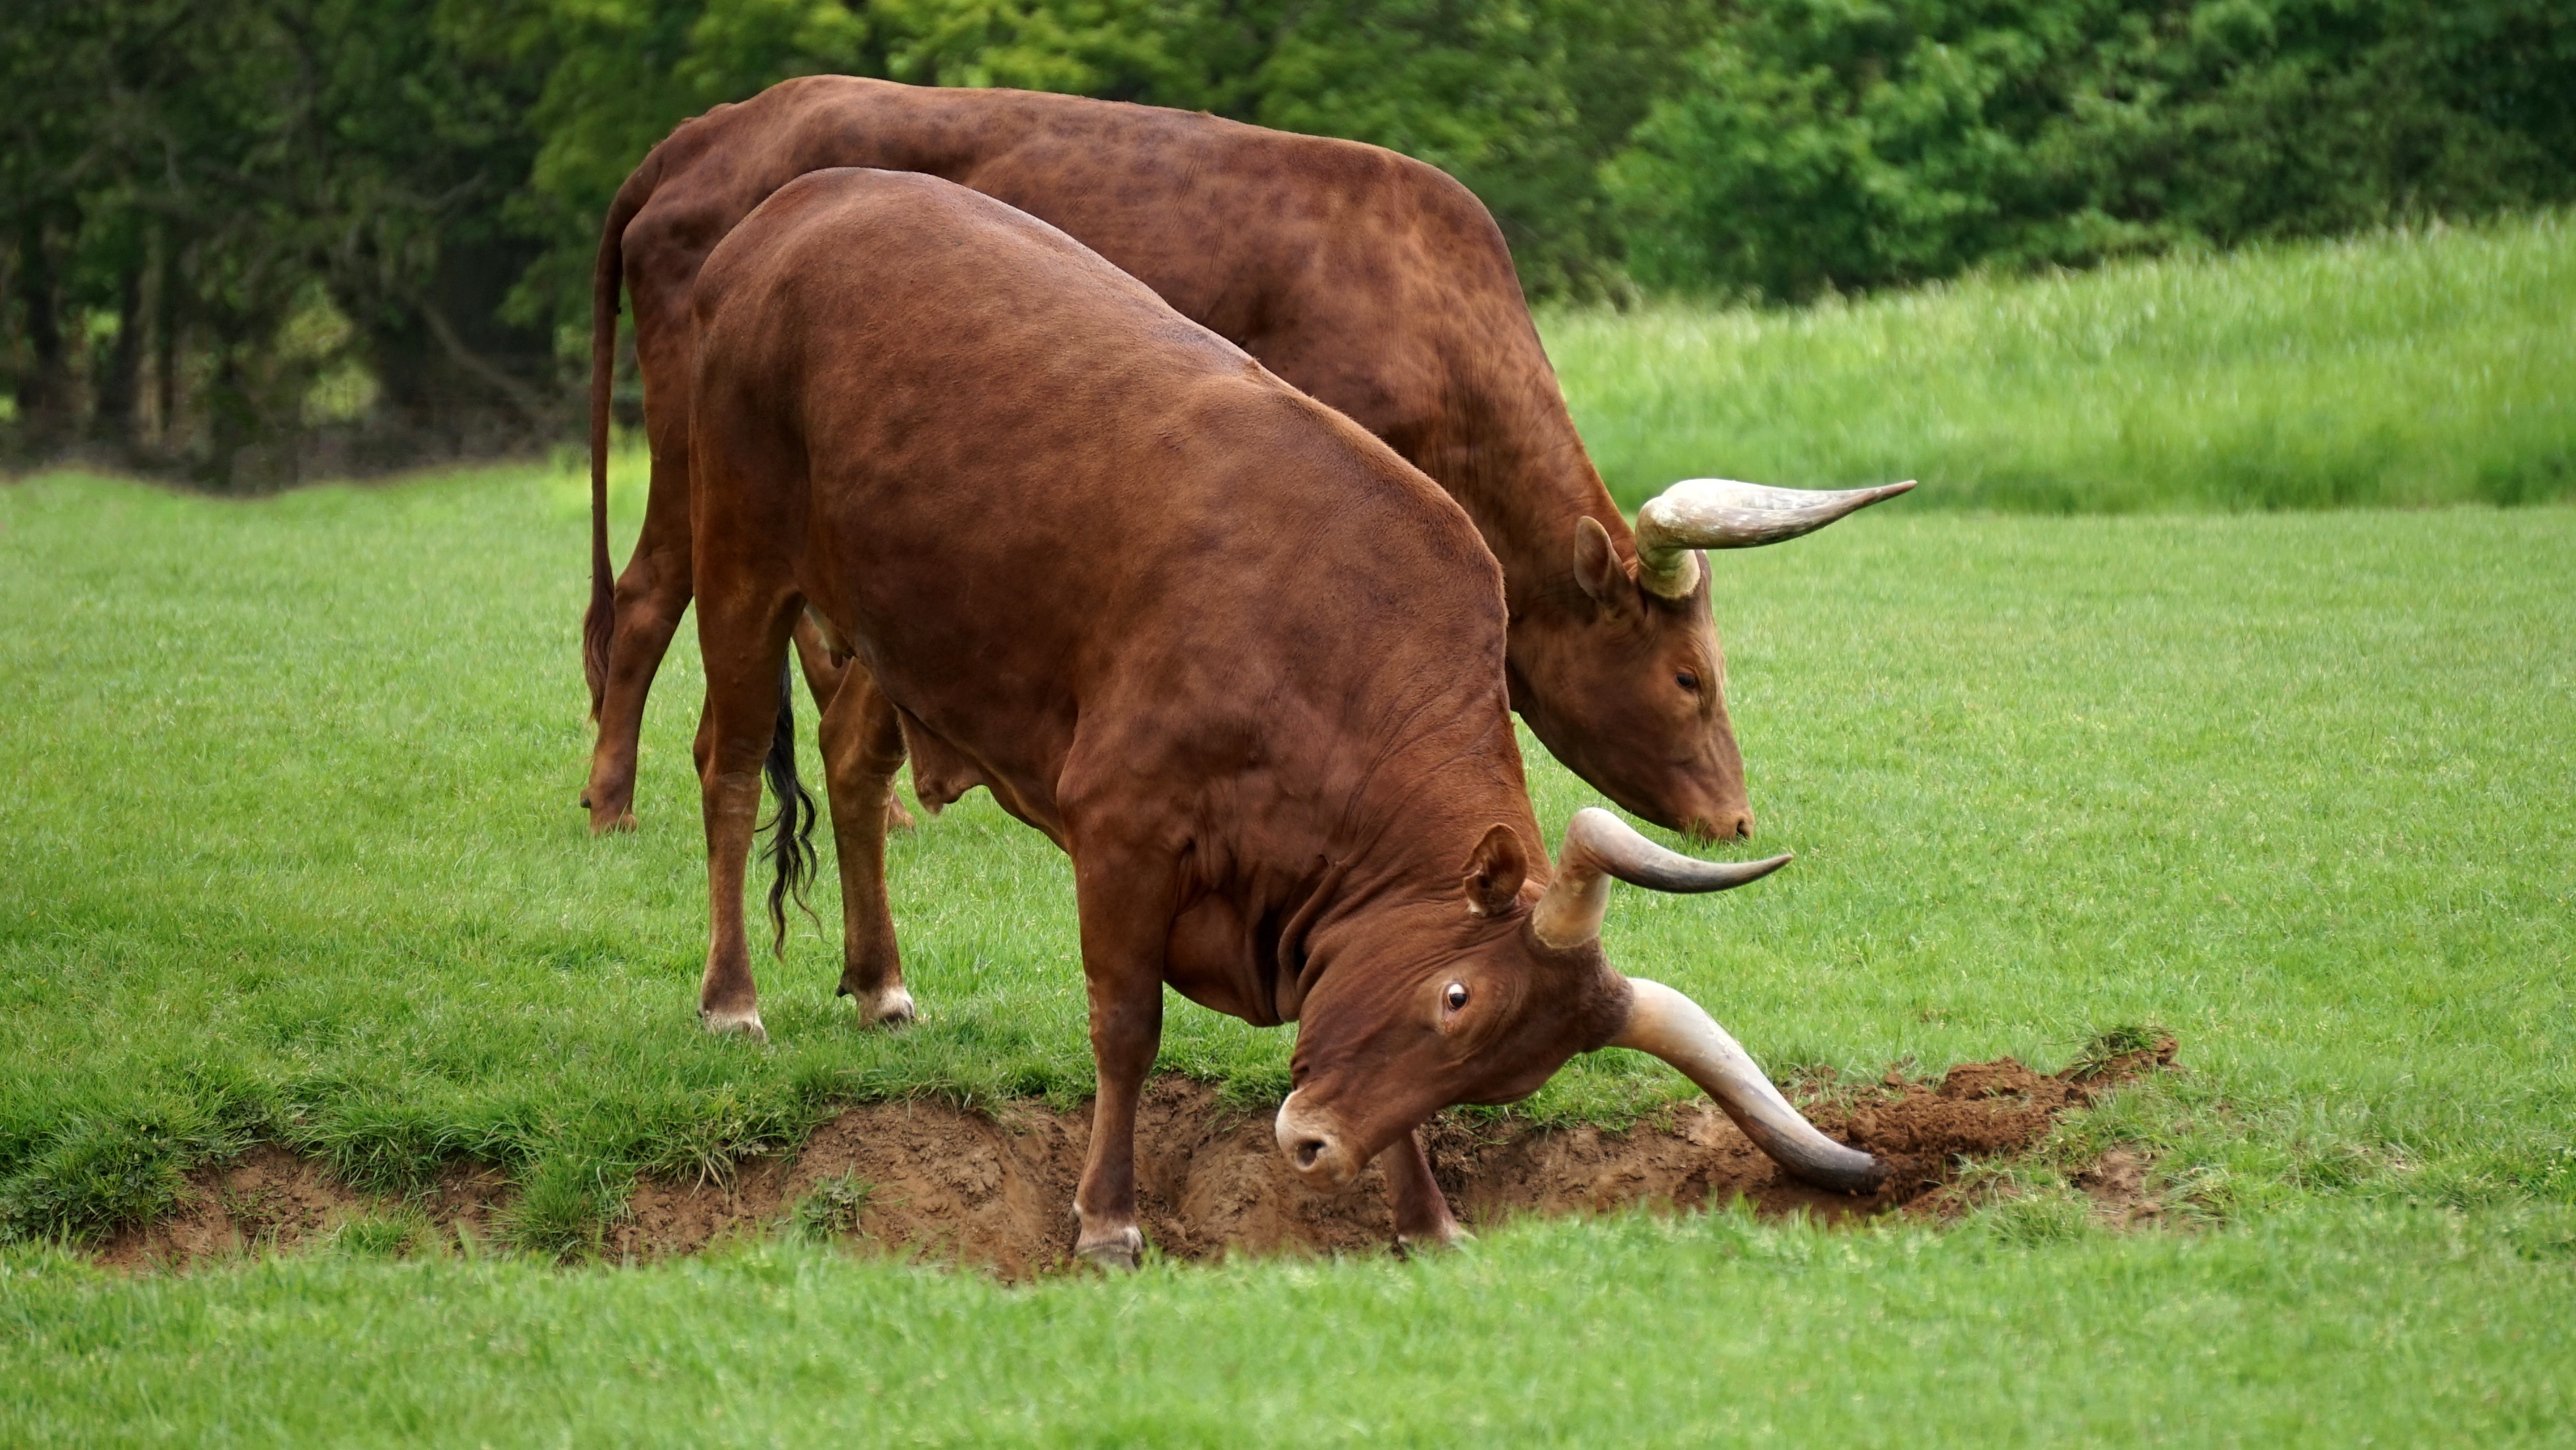
landscape, nature, forest, grass, outdoor, wood, field, farm, meadow, prairie, animal, photo, wildlife, wild, horn, green, pasture, grazing, natural, park, scenery, mammal, fauna, bull, grassland, mammals, hunting, rural area, wild animals, cattle like mammal, texas longhorn